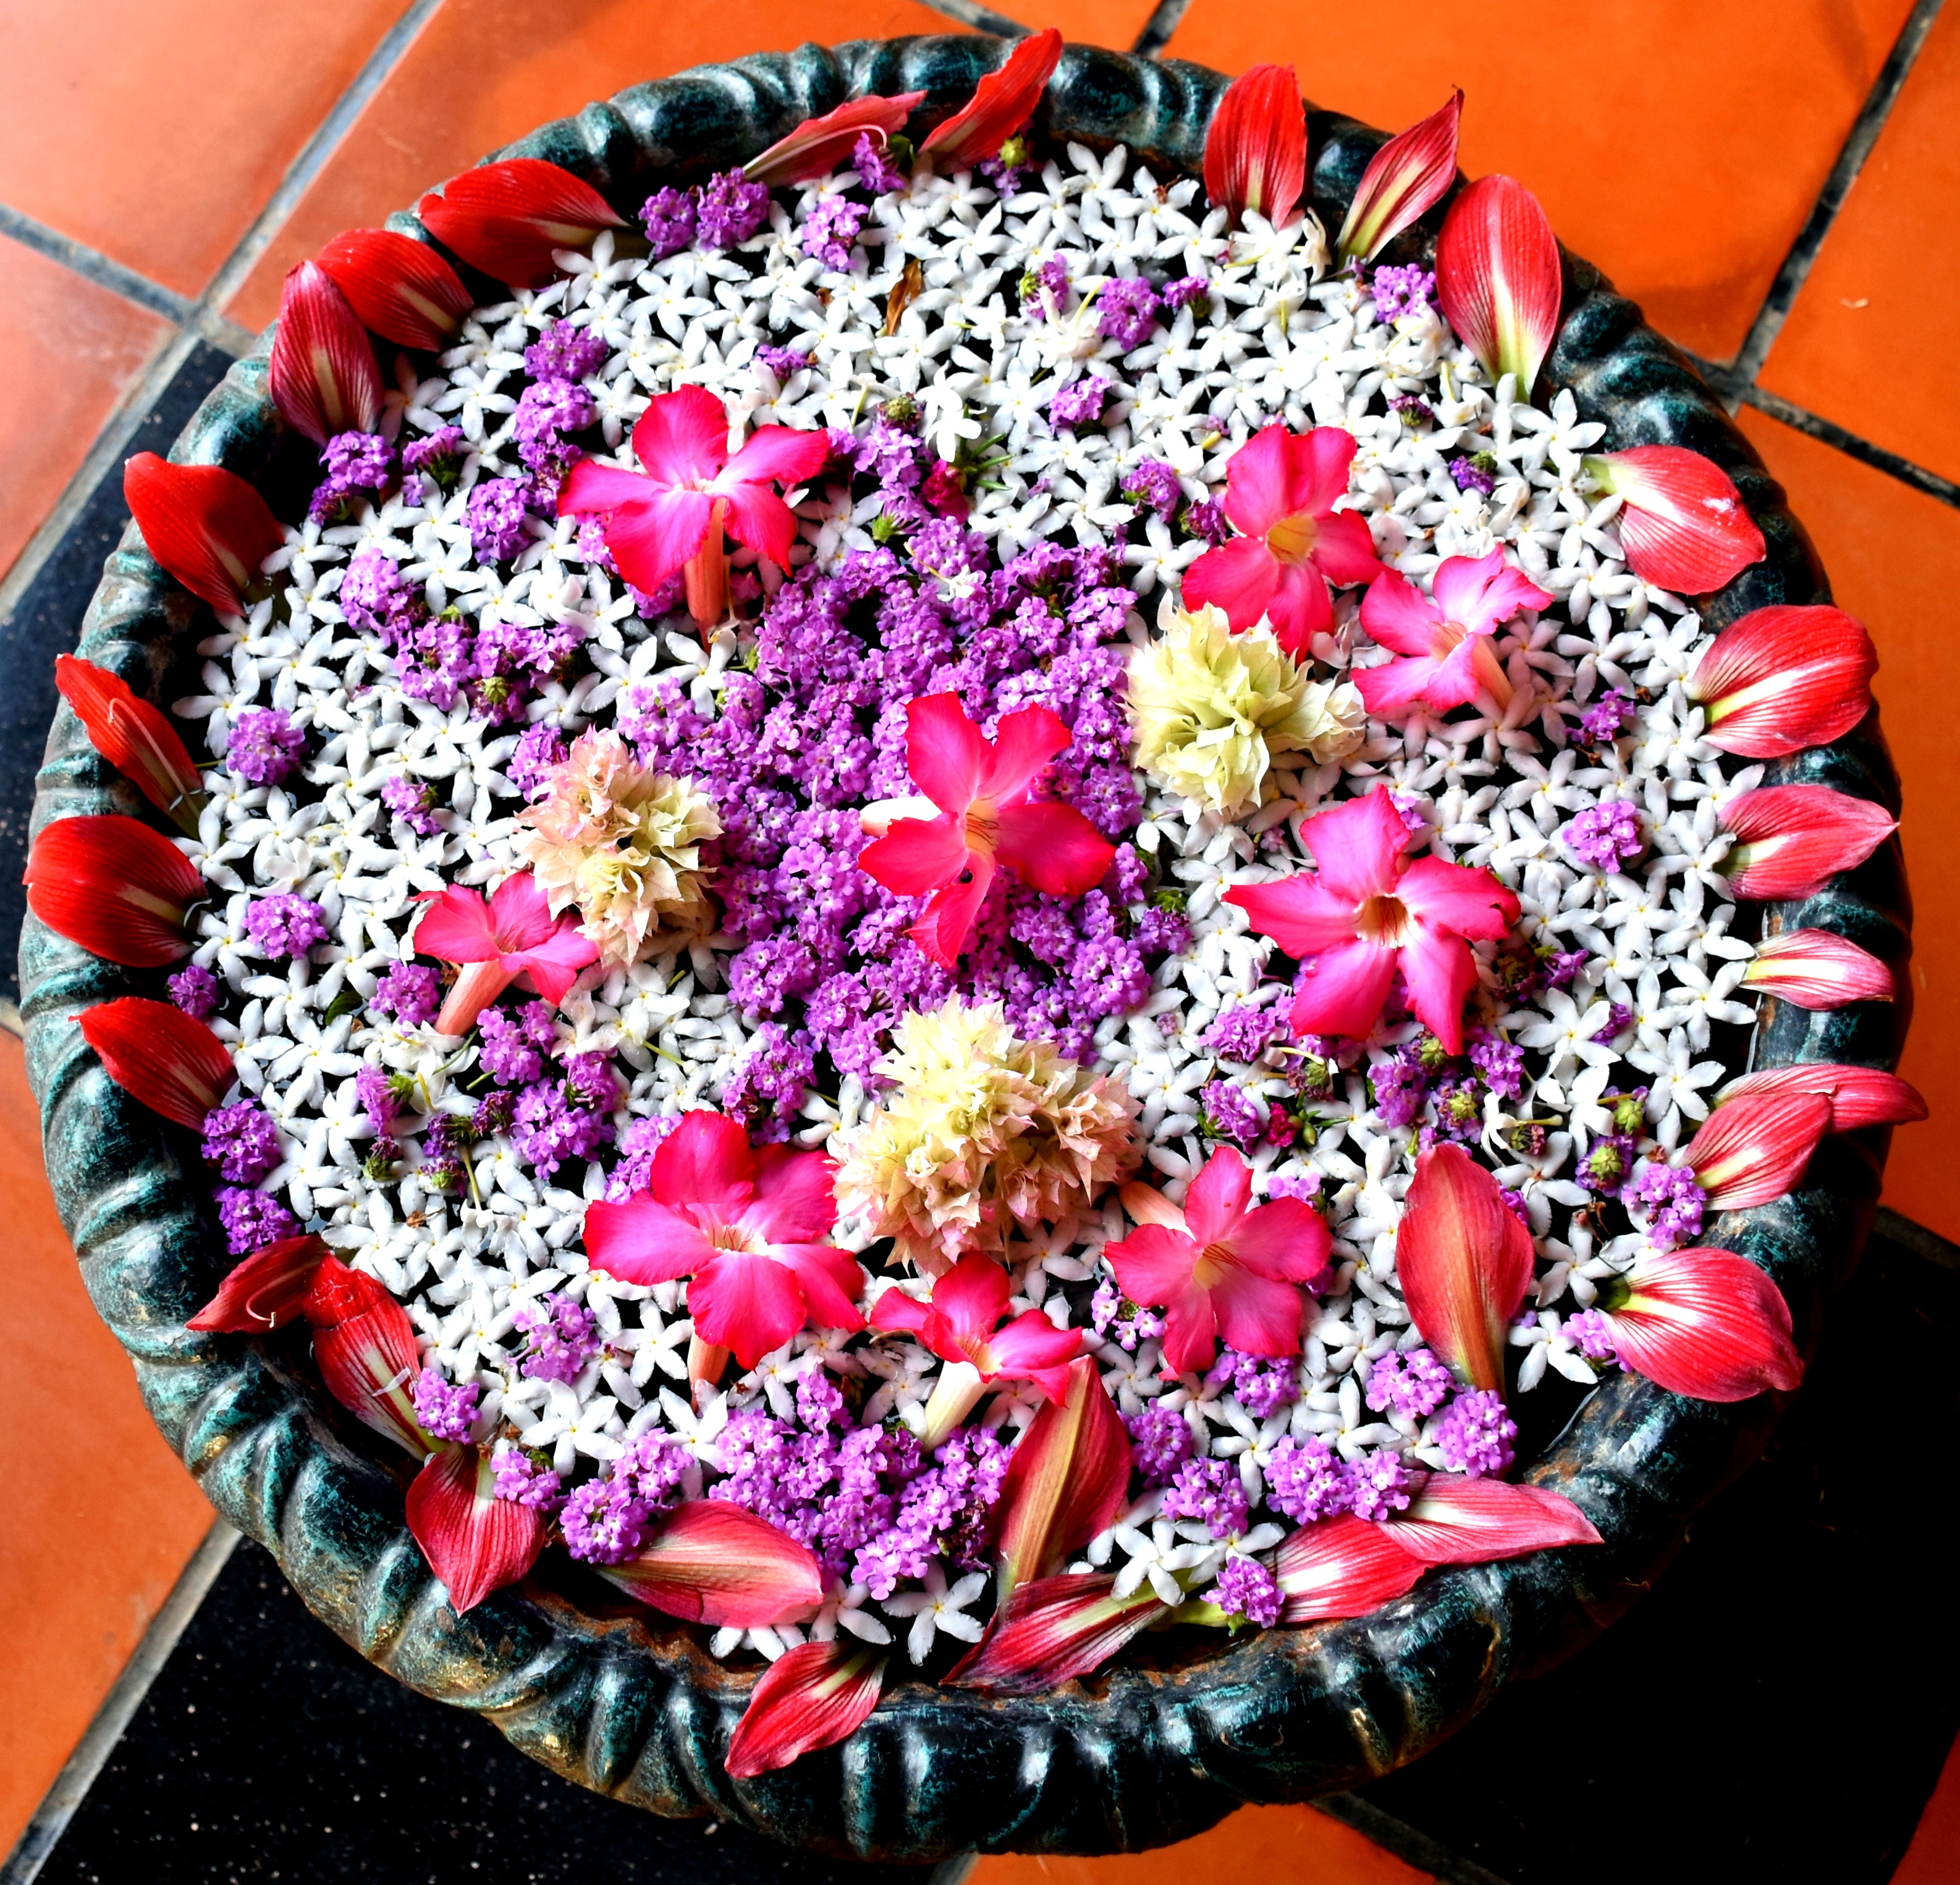
water, flower, celebration, food, produce, dessert, cuisine, cake, birthday cake, icing, indian, traditional, baked goods, tamil, torte, cake decorating, rangoli, kolam